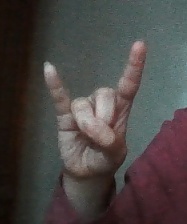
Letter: la